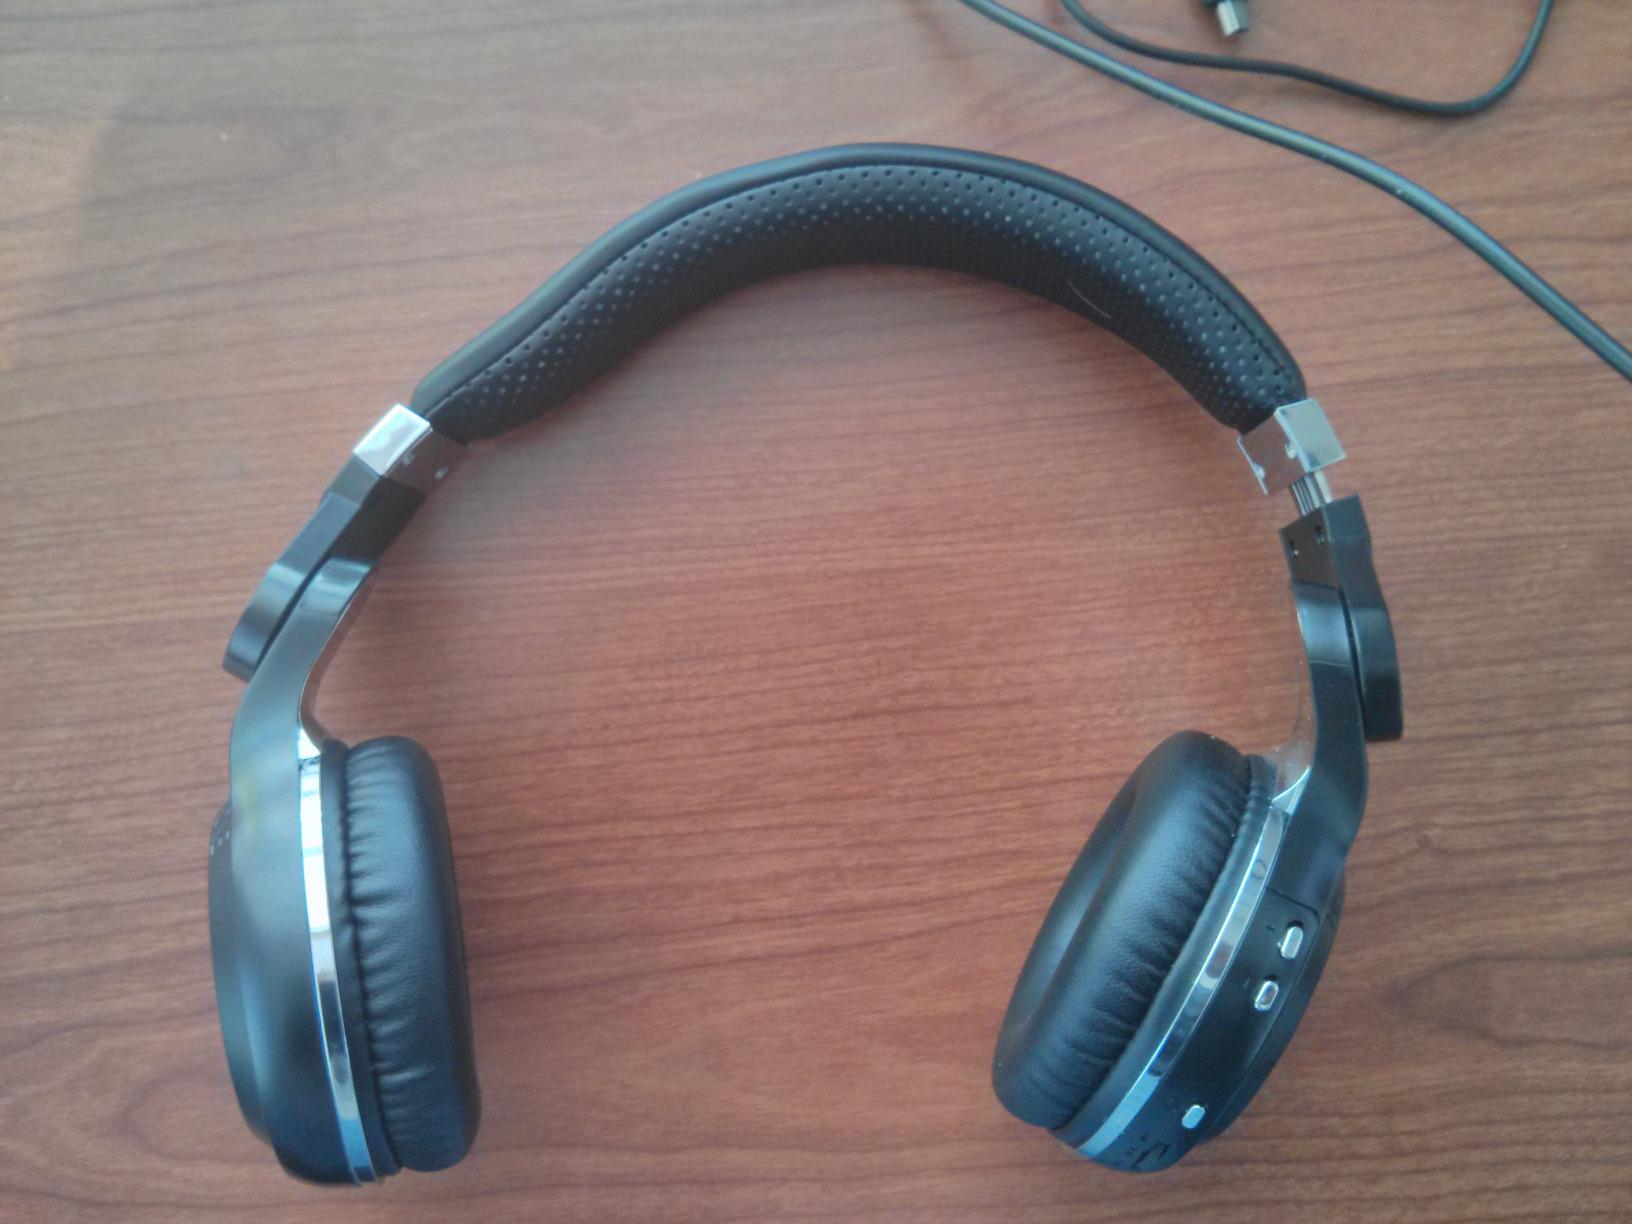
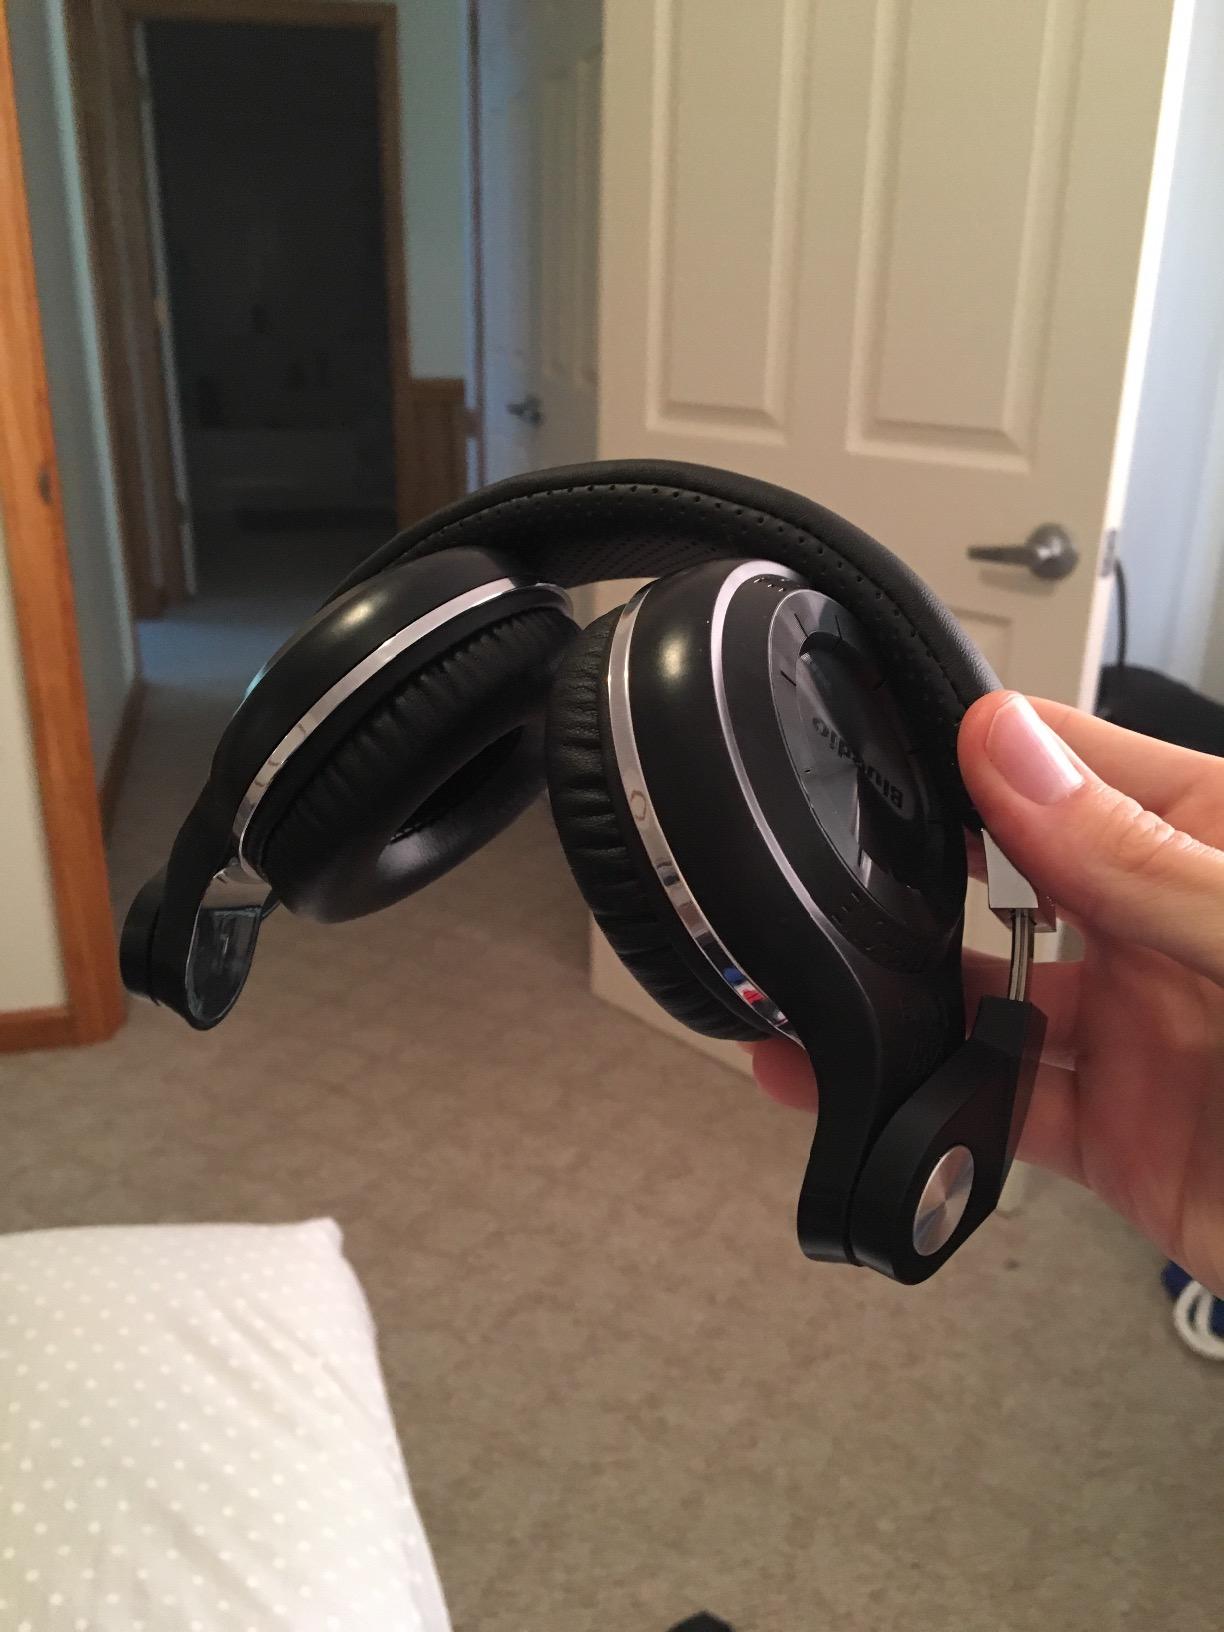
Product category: headphones
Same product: yes